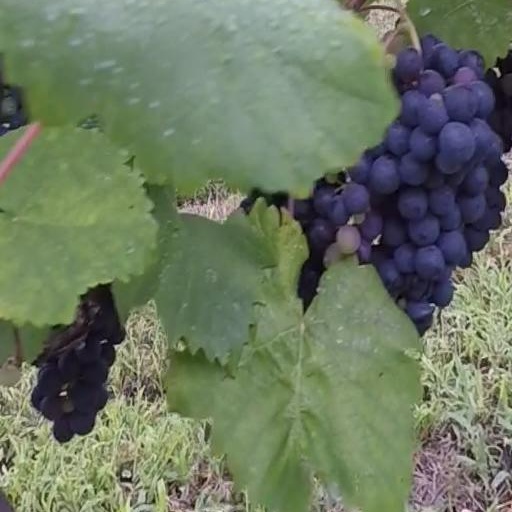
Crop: grape